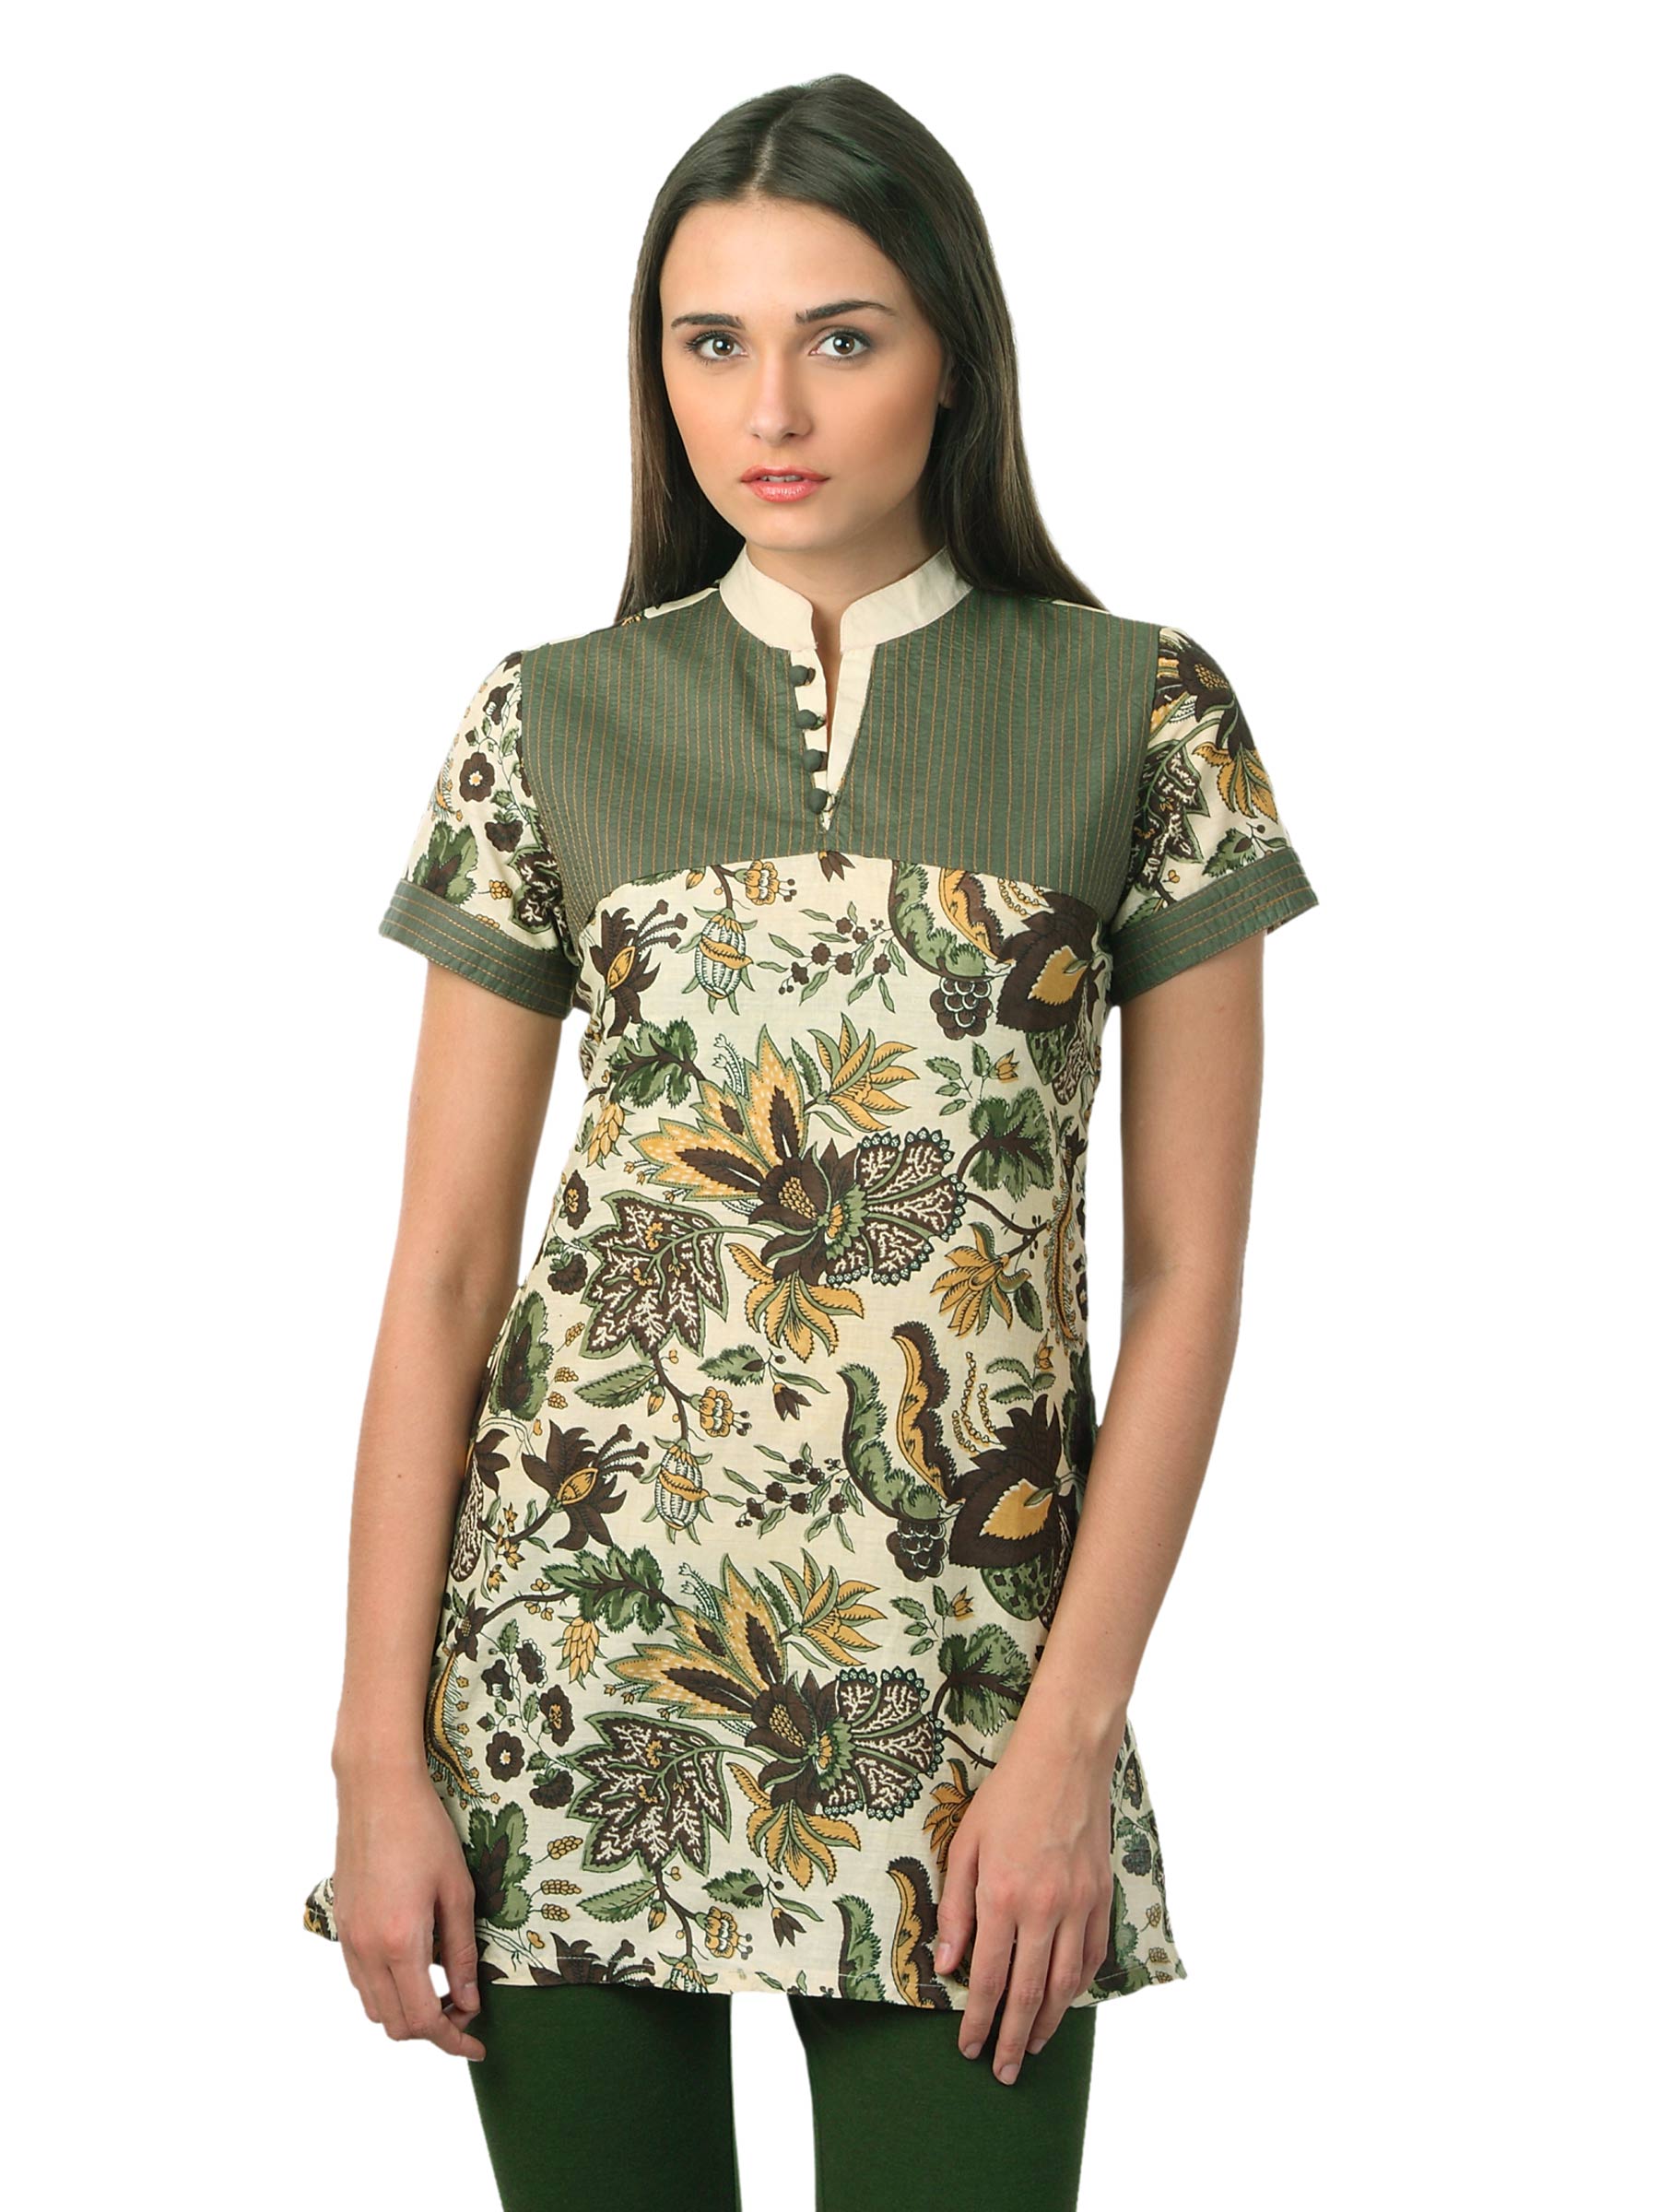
Diva Women Cream Kurti
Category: Apparel / Topwear / Kurtis
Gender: Women
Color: Cream
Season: Summer 2012
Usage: Ethnic